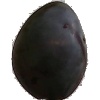
Label: Plum 3